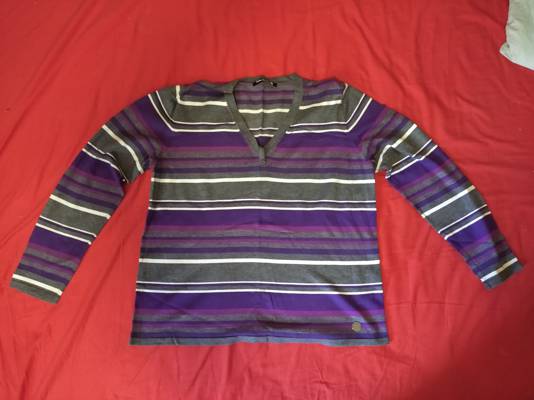
Waste category: clothes